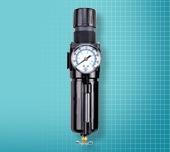
Arrow Pneumatics B753GW 3/8 INT FLTR/REG W/GAGE FGB-2-D
B753GW
Brand: Arrow Pneumatics
Category: Hardware > Plumbing > Plumbing Fittings & Supports > Plumbing Regulators